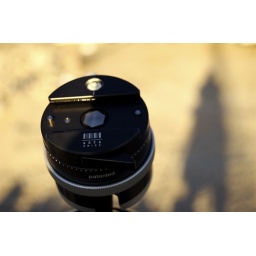
Extremely easy to operate, the head angles easily to take in either the sky or the ground beneath. Love it.